Mallory–Neely House

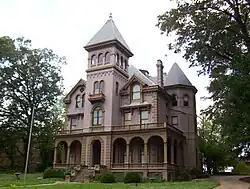

The Mallory–Neely House is a historic residence on 652 Adams Avenue in Memphis, Tennessee, USA. It is located in the Victorian Village district of Memphis. It has been identified as one of numerous contributing properties in the historic district.